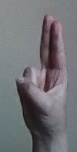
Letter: taa